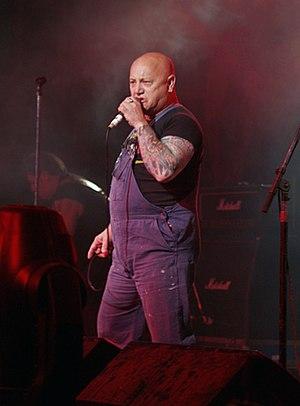
Rose Tattoo est un groupe de hard rock australien. Il est formé par le guitariste Peter Wells en 1976. Souvent comparé à AC/DC, le groupe mixe du blues et du rock. Le groupe influença toute une génération, avec des groupes tels que Guns N' Roses, L.A. Guns, Nashville Pussy ou Airbourne.